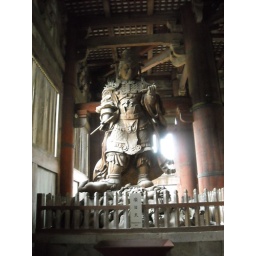
The largest wooden building in the world, housing a massive statue of Buddha.